IAR K14

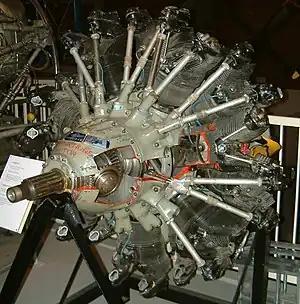
A Preserved Piaggio P.XI, an Italian-built Gnome-Rhône Mistral Major

The IAR K14 was a Romanian 14-cylinder radial aircraft engine. The IAR K14 was a licensed derivative of the French Gnome-Rhône 14K Mistral Major produced in Romania.